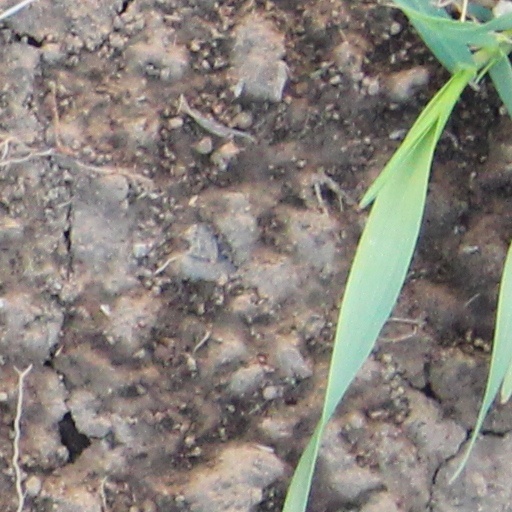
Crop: wheat